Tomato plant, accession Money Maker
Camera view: bottom (45 deg); turntable rotation: 270 degrees
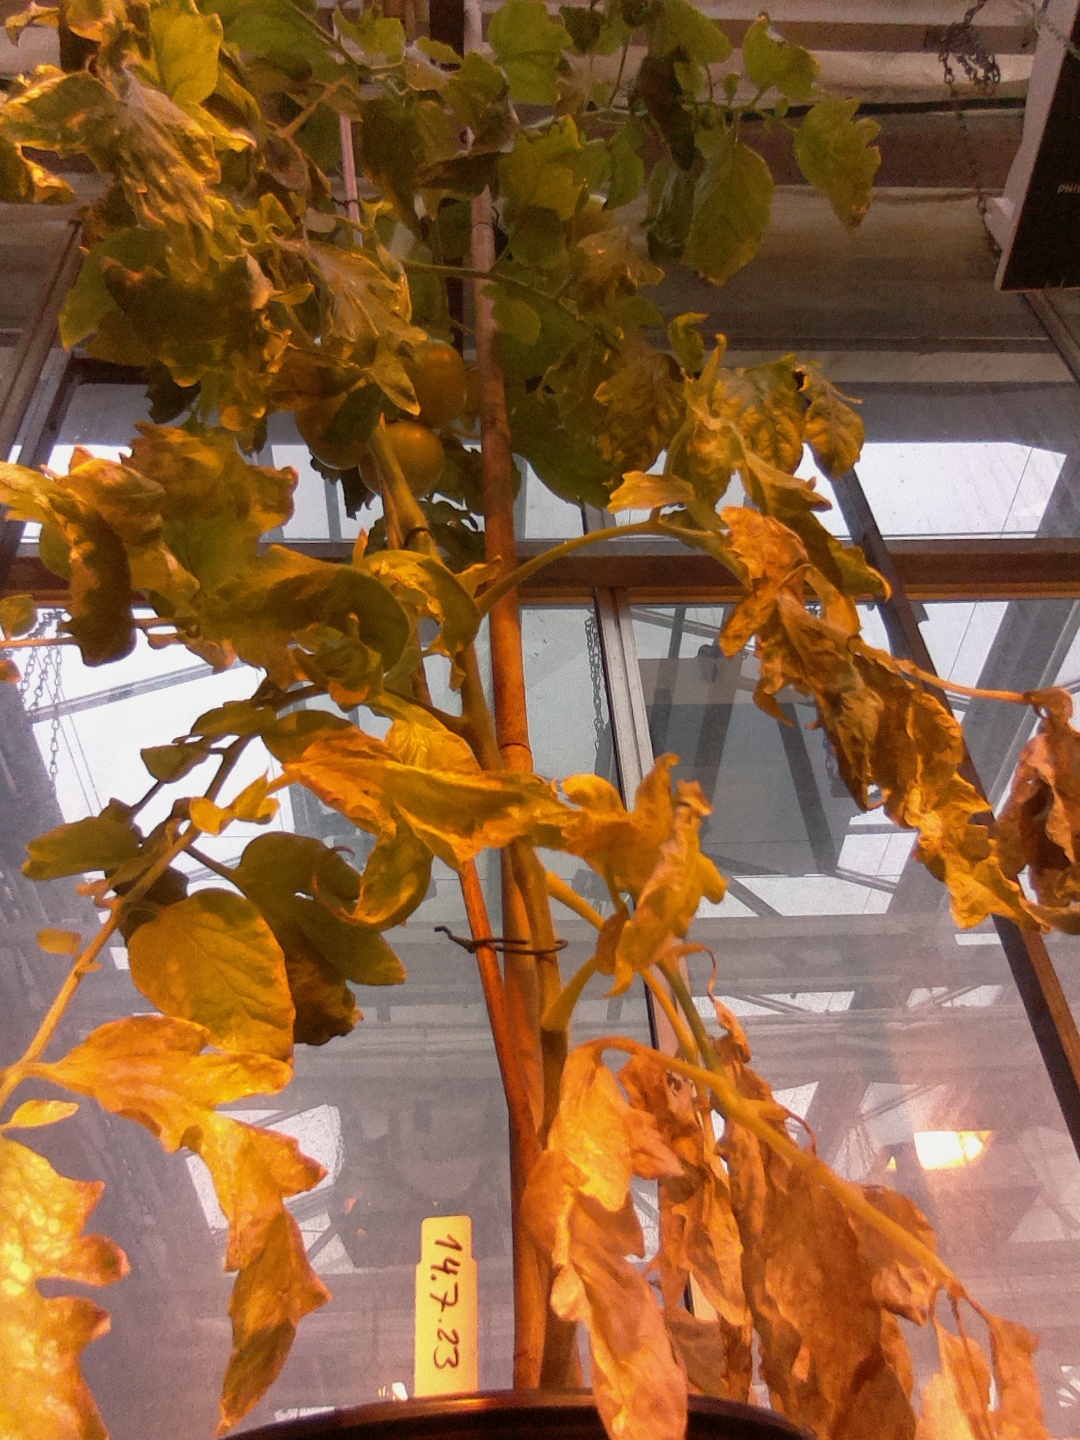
BBCH growth stage 79: 90% -100% of final fruit size